James Downey (academic)

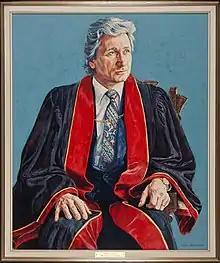
Portrait of Dr. James Downey by Christian Nicholson

Born in Winterton, Newfoundland, Downey was a graduate of Memorial University of Newfoundland and of the University of London where, as a Rothermere Fellow, he earned a PhD in English literature in 1966.